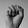
ASL letter: S